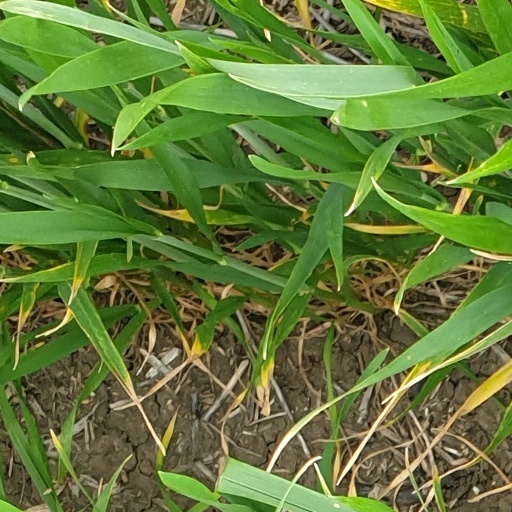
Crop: wheat